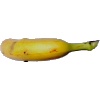
Label: banana_lady_finger